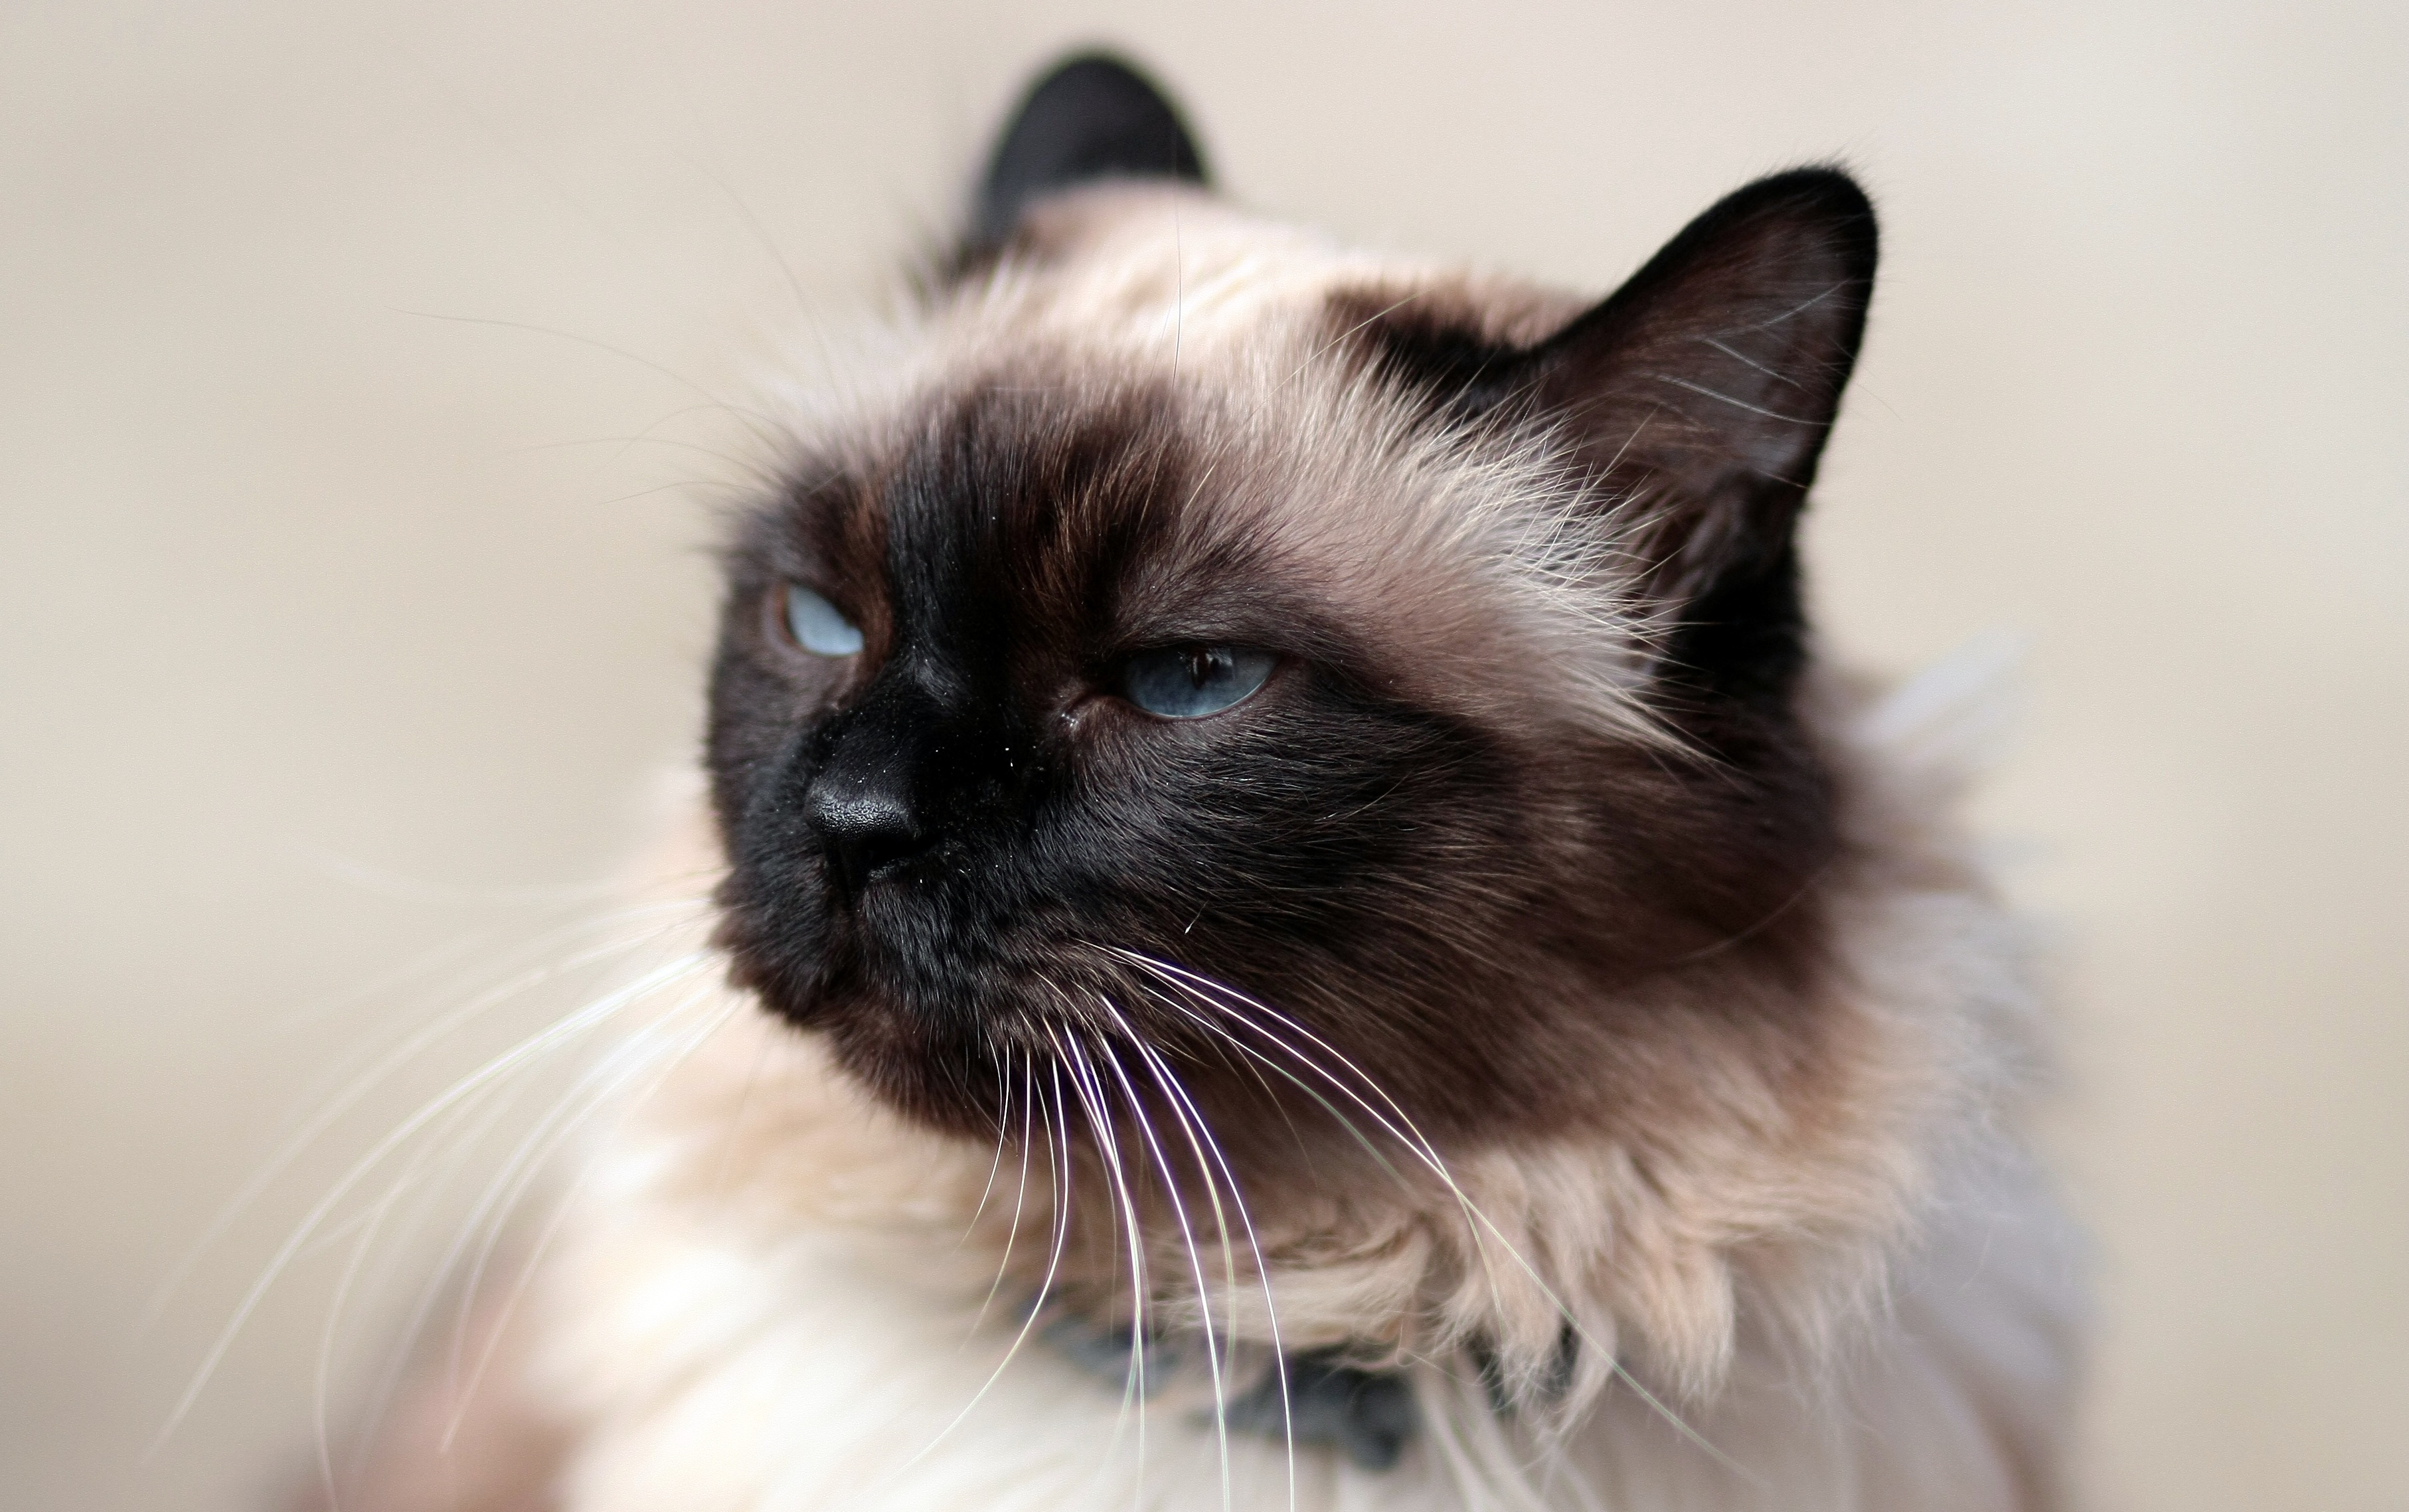
cat, mammal, gray, black, close up, whiskers, fat, snout, eye, vertebrate, ragdoll, himalayan, siamese, balinese, small to medium sized cats, cat like mammal, carnivoran, domestic short haired cat, domestic long haired cat, birman